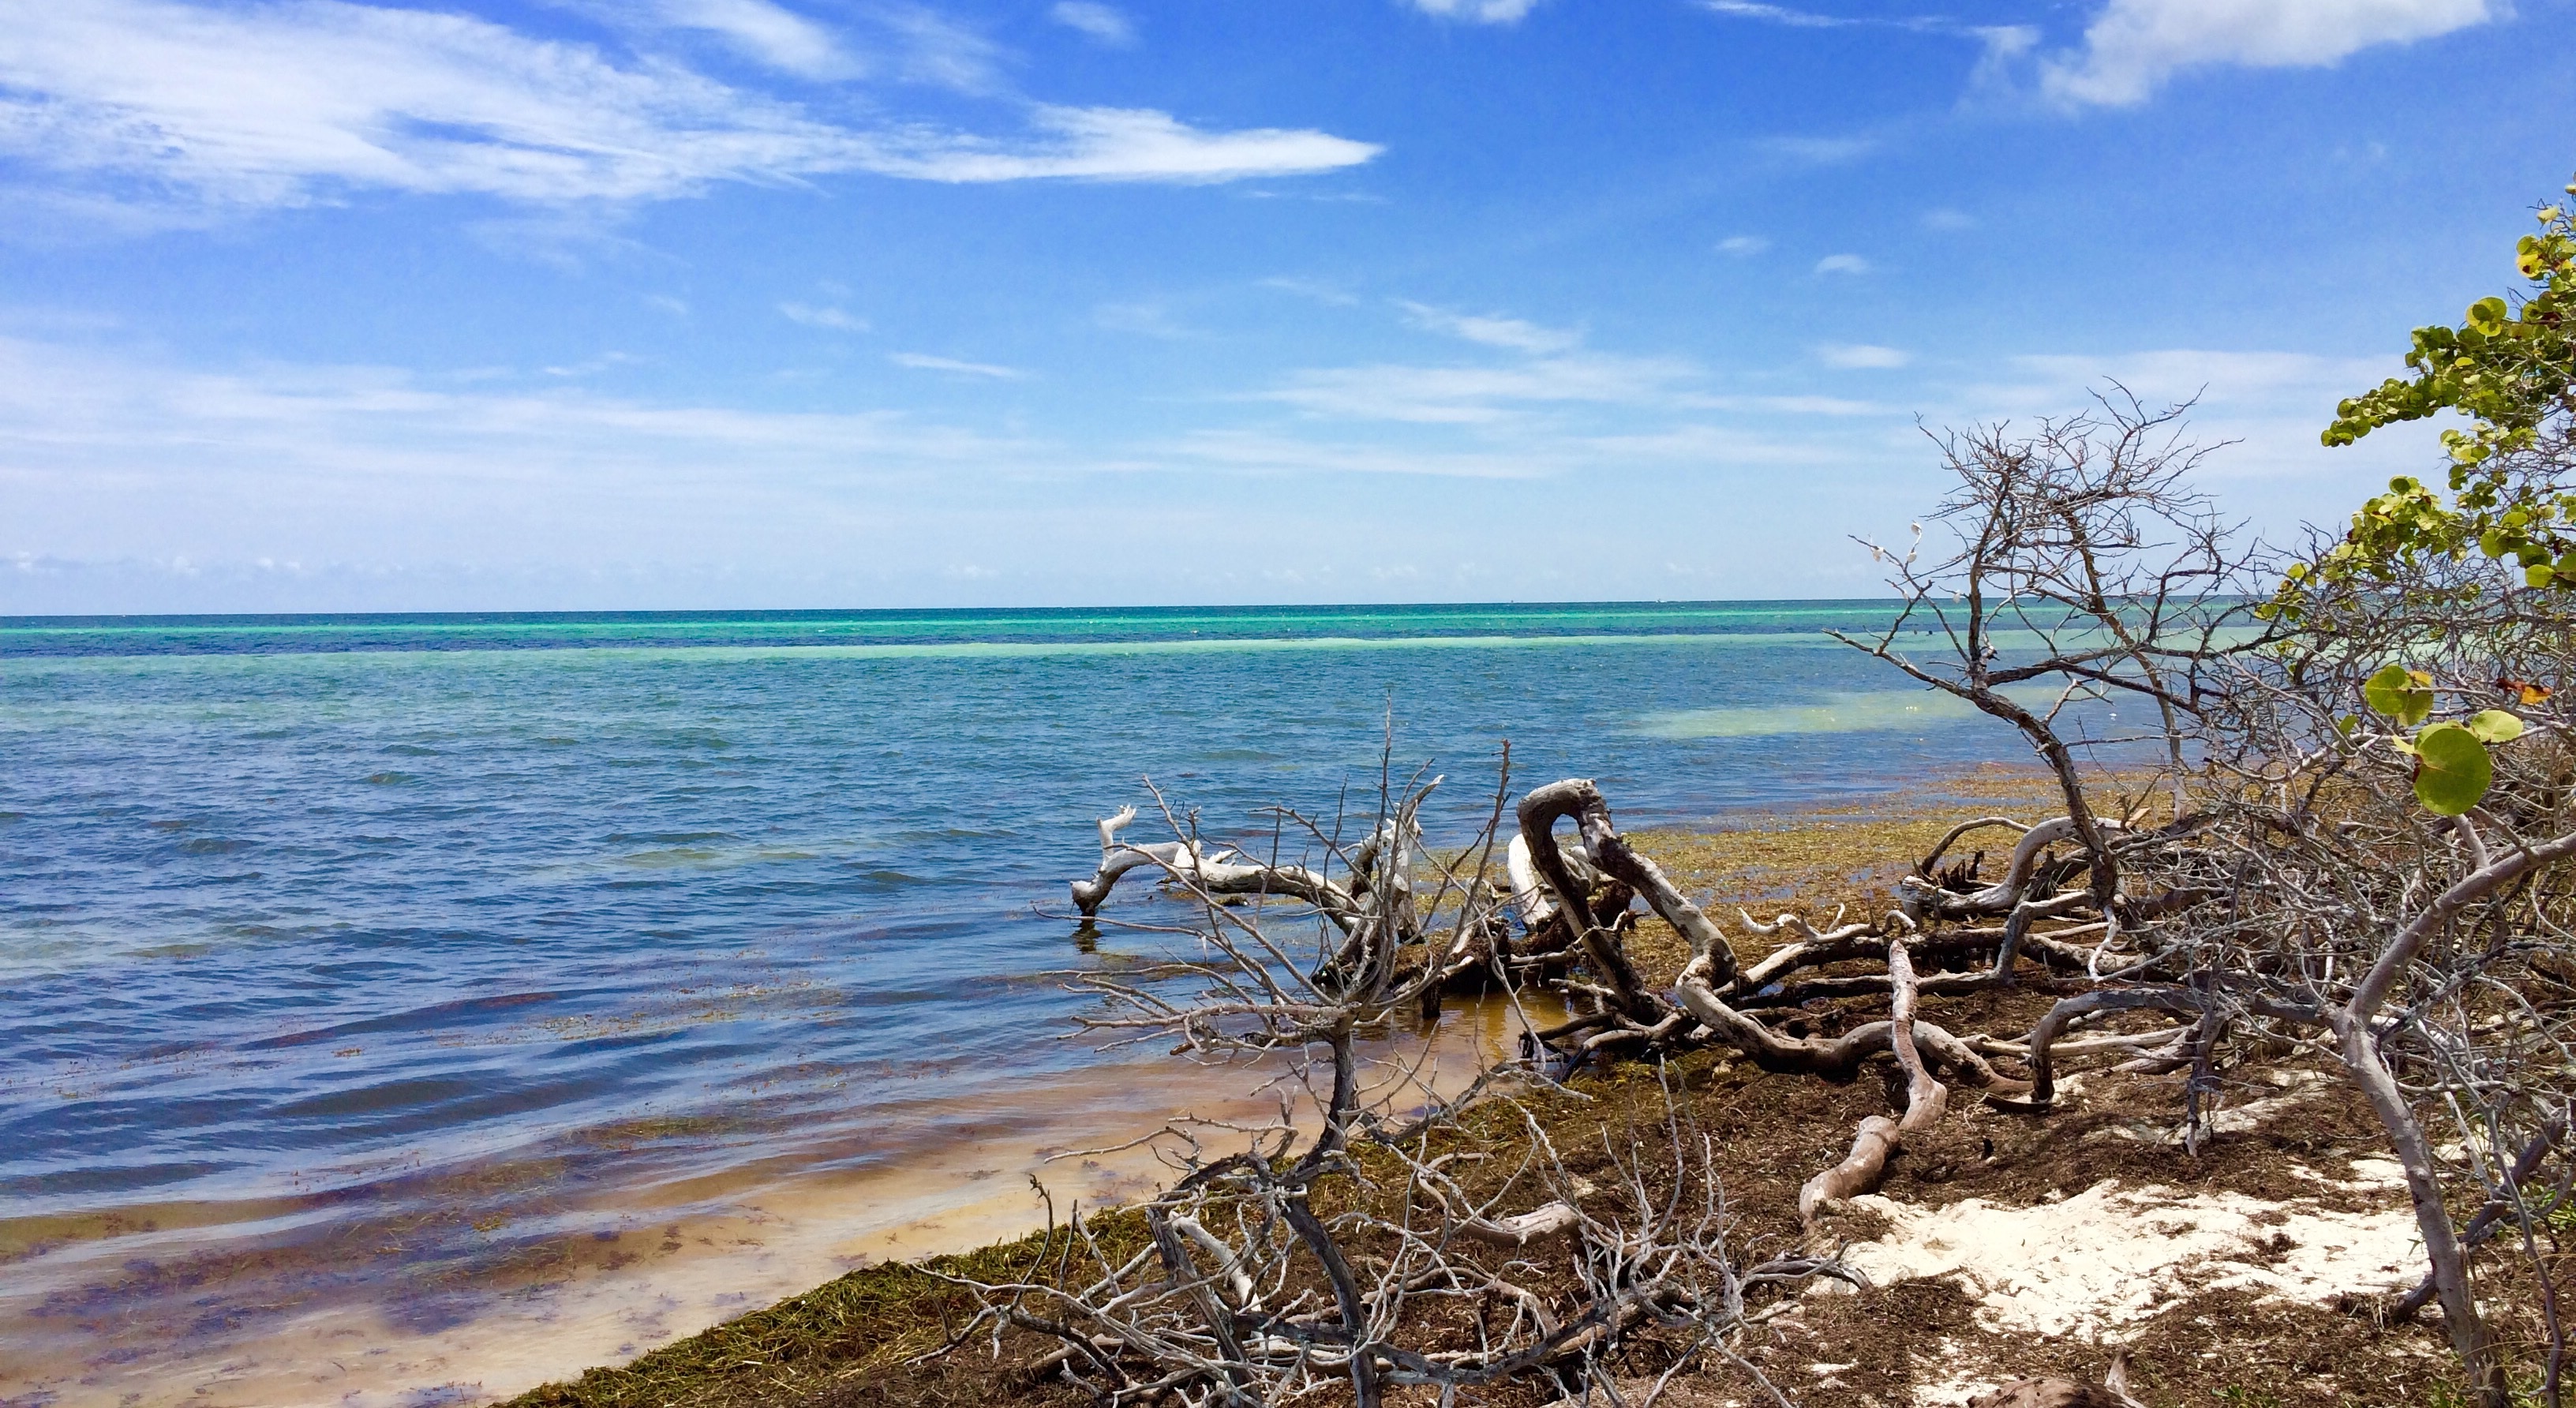
beach, sea, coast, tree, nature, ocean, sky, shore, lake, summer, vacation, tropical, scenery, bay, body of water, branches, beautiful, habitat